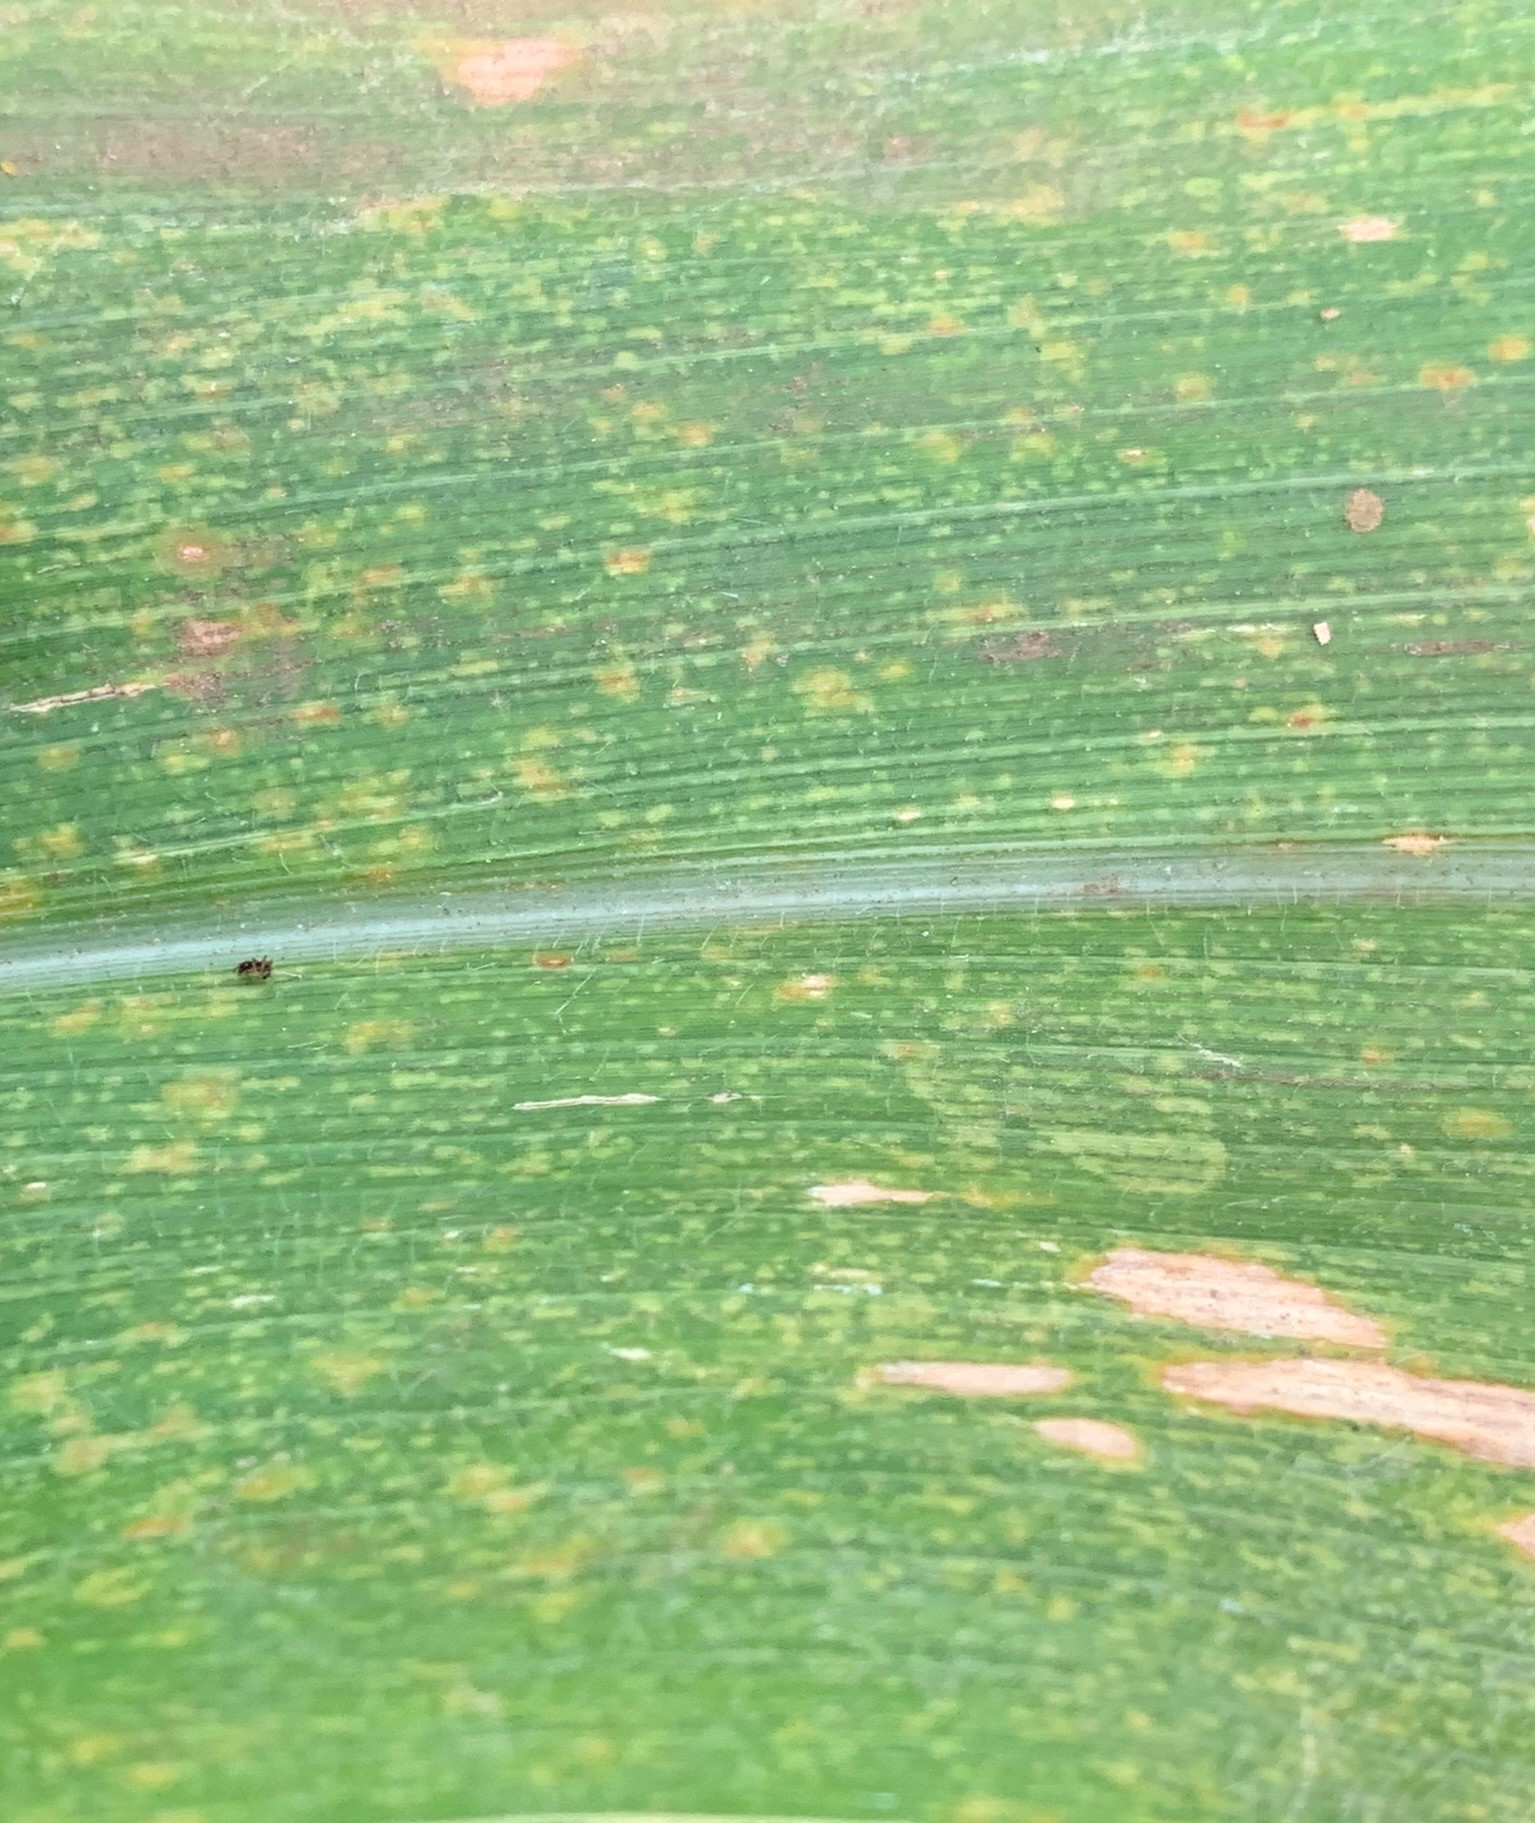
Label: MLN